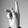
ASL letter: K